Mark Mendelblatt

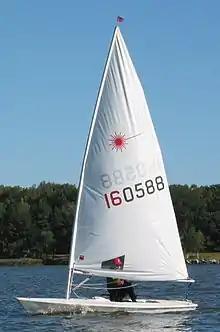
A Laser

Mendelblatt earned a silver medal in the Laser at the 1999 Pan American Games on Lake Winnipeg, behind Brazil's Robert Scheidt and ahead of Diego Romero of Argentina. That year he also won the Laser North American title, and the US Olympic Sailing Committee recognized him as Athlete of the Year.